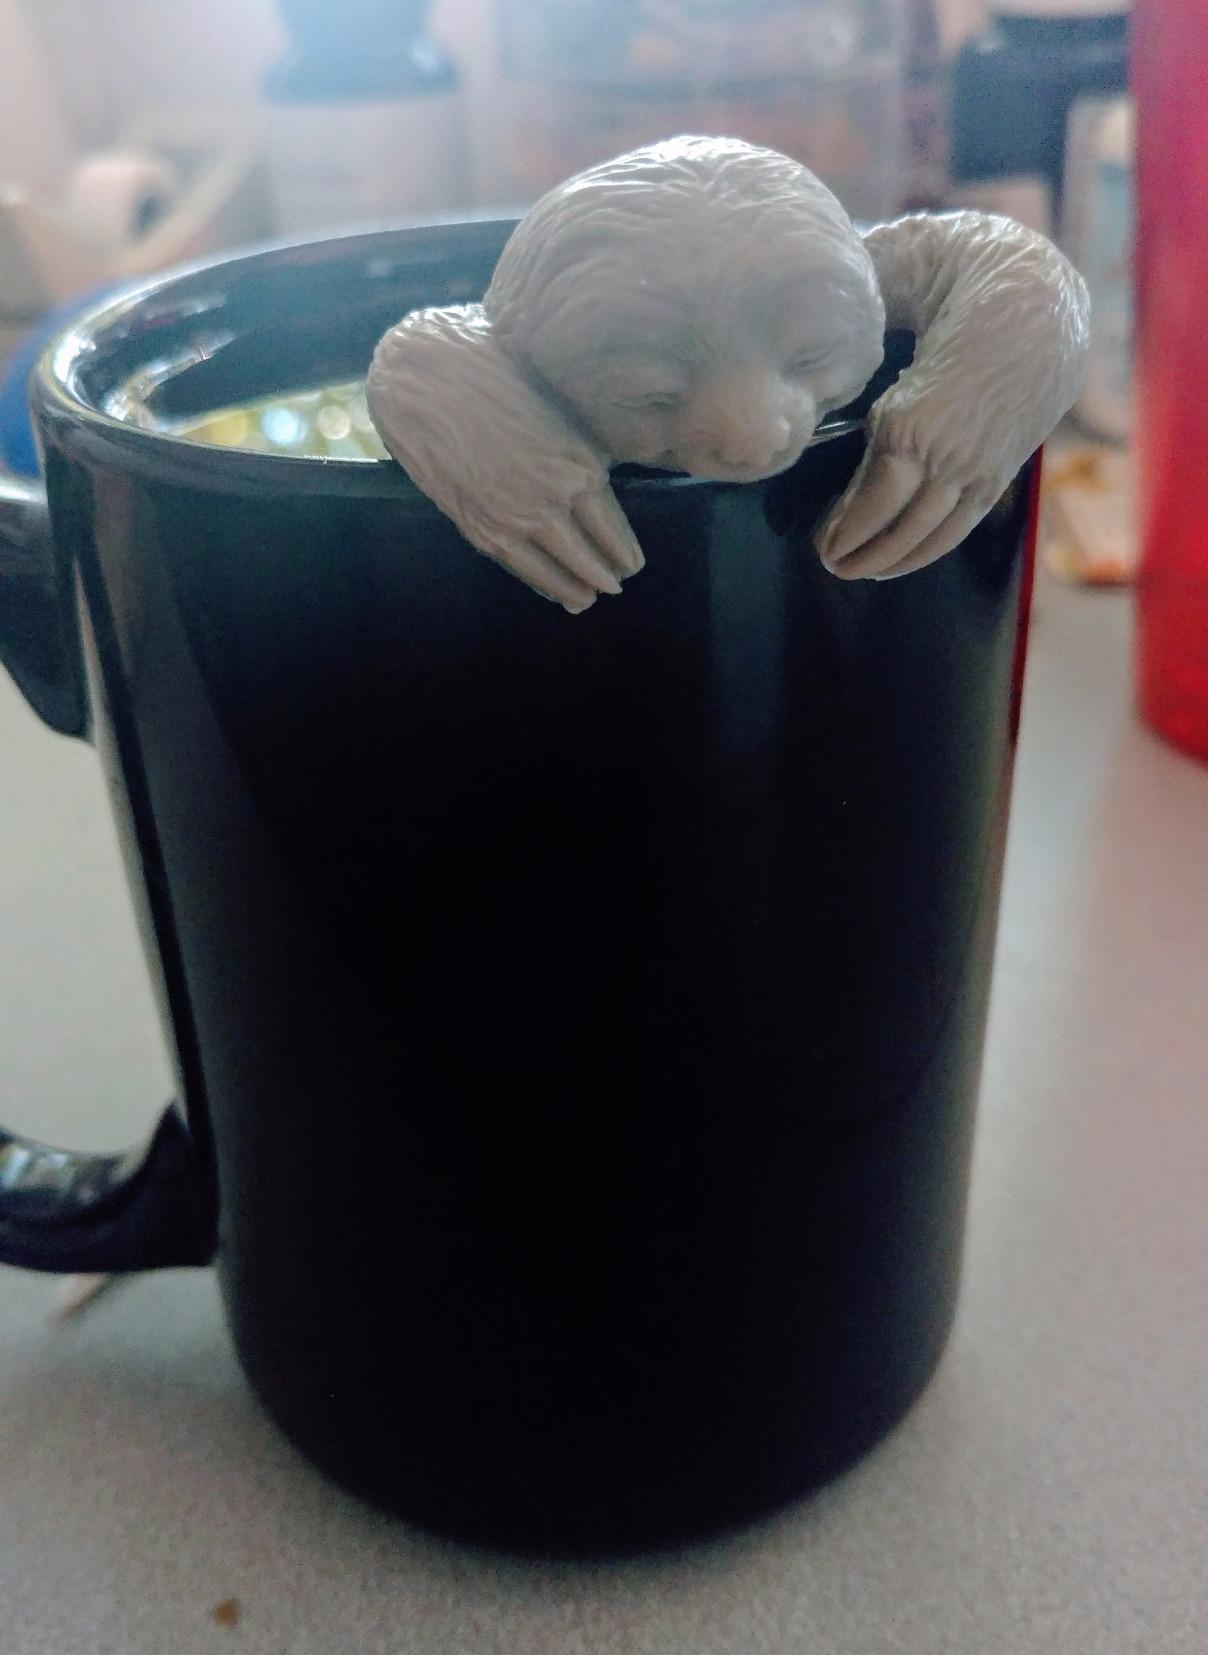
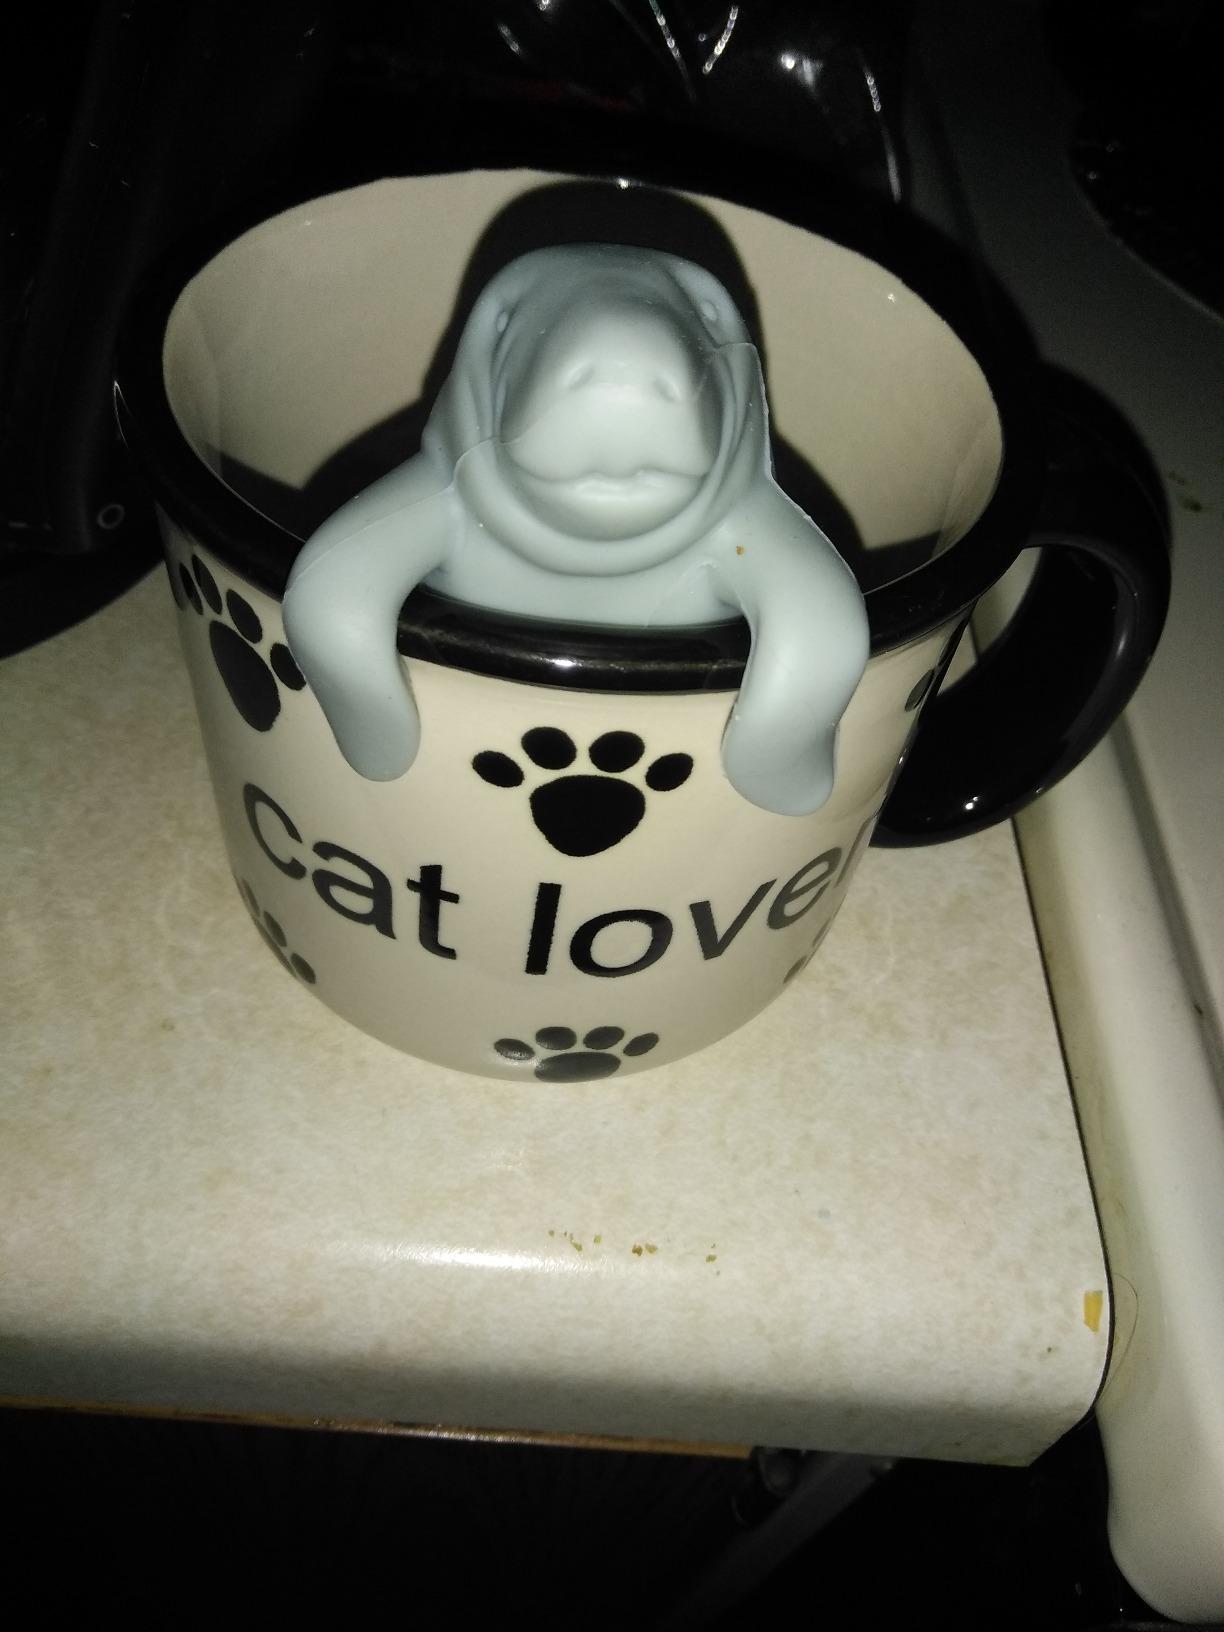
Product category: items_tea
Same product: no